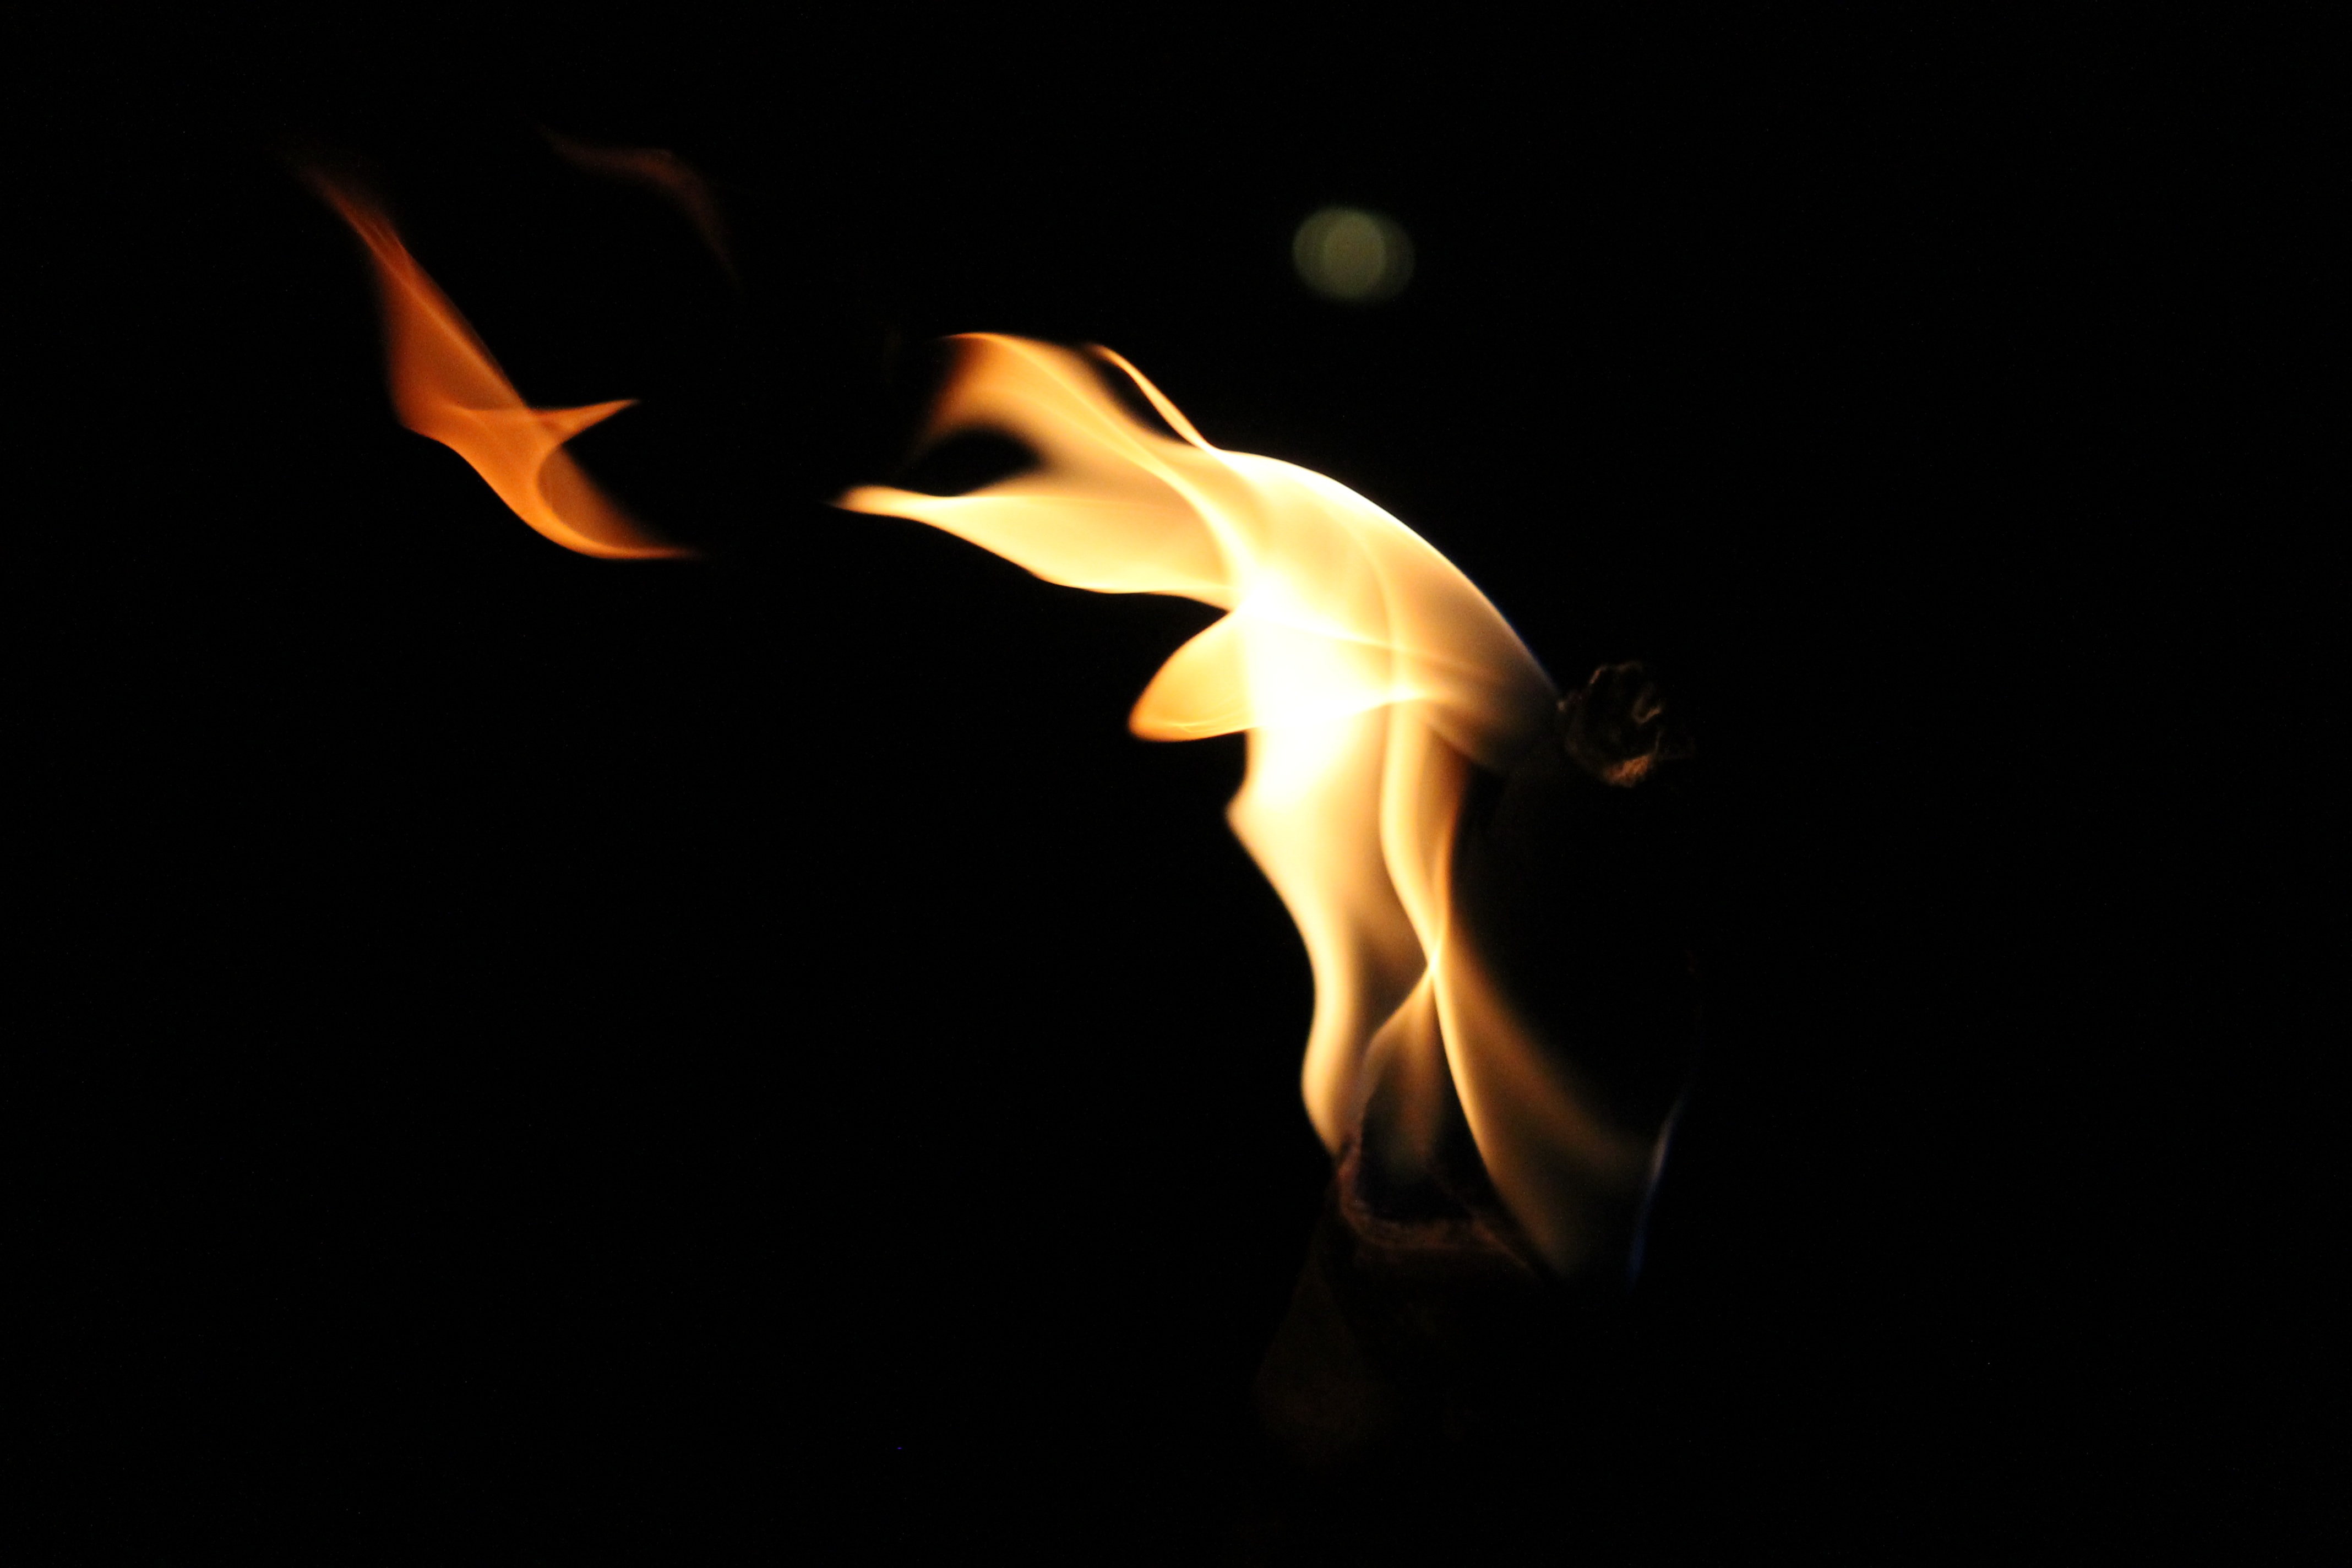
light, night, orange, red, flame, fire, darkness, yellow, lighting, burn, torch, bright, hot, alive, consuming